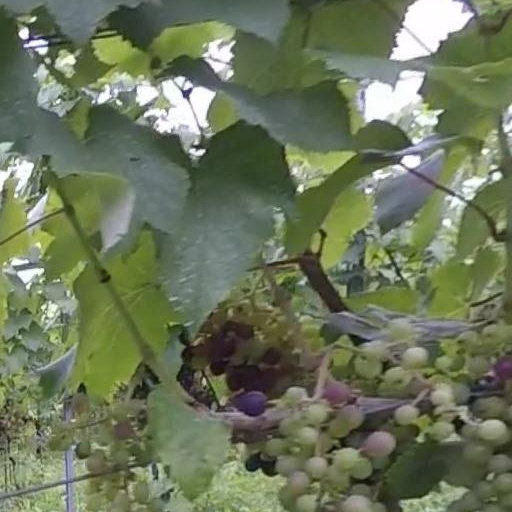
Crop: grape